Sensa (diet)

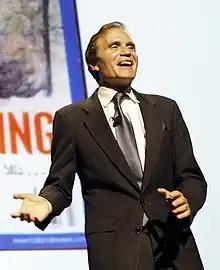
Alan Hirsch presenting at Cusp Conference 2009

Sensa is an American brand of diet aid created by Alan Hirsch, an American neurologist and psychiatrist. The product lacks scientific evidence of effect and has been the subject of controversy and lawsuits. Following a $26 million fine by the U.S. Federal Trade Commission in 2014, the company ceased operations.